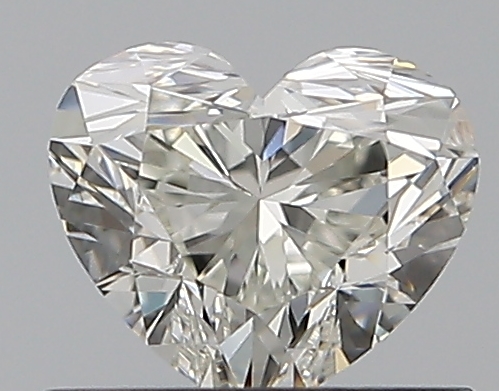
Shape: heart
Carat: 0.51
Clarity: VVS2
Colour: I
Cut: EX
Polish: EX
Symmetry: EX
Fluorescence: N
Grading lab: GIA
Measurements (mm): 4.71 x 5.46 x 3.31